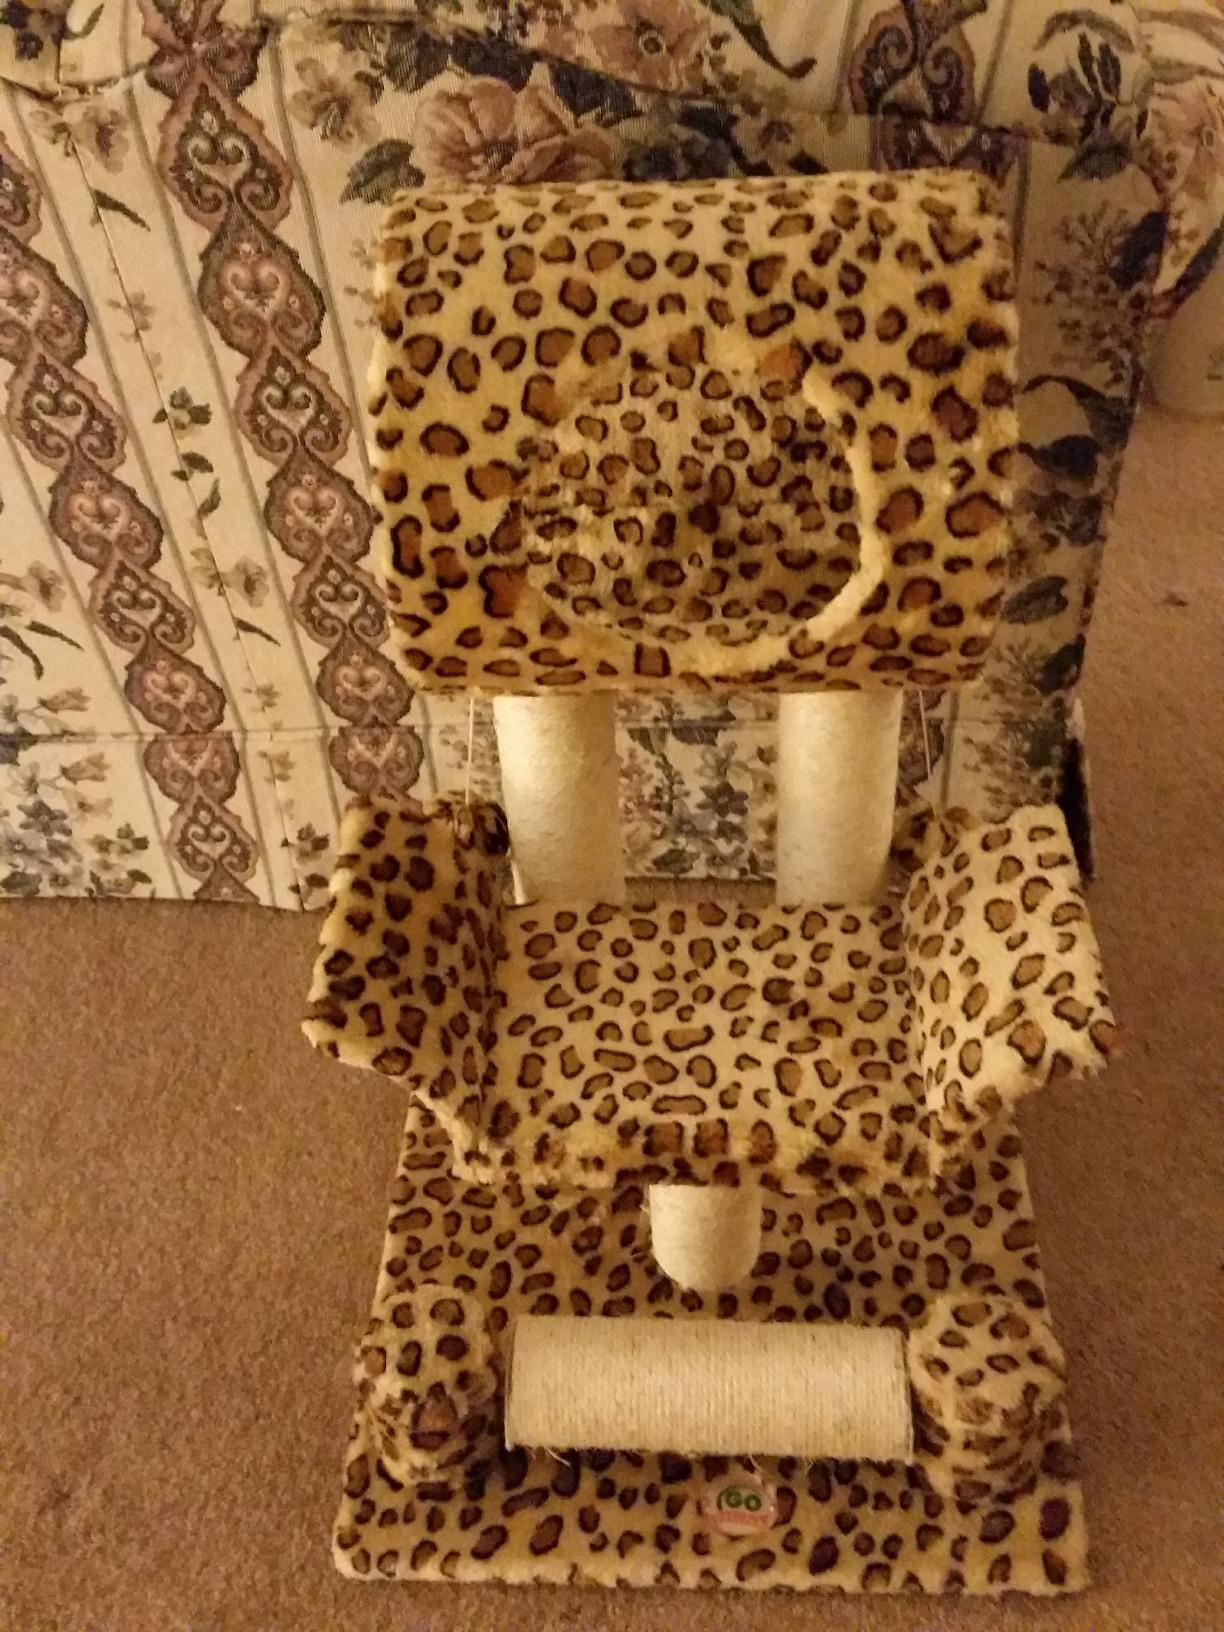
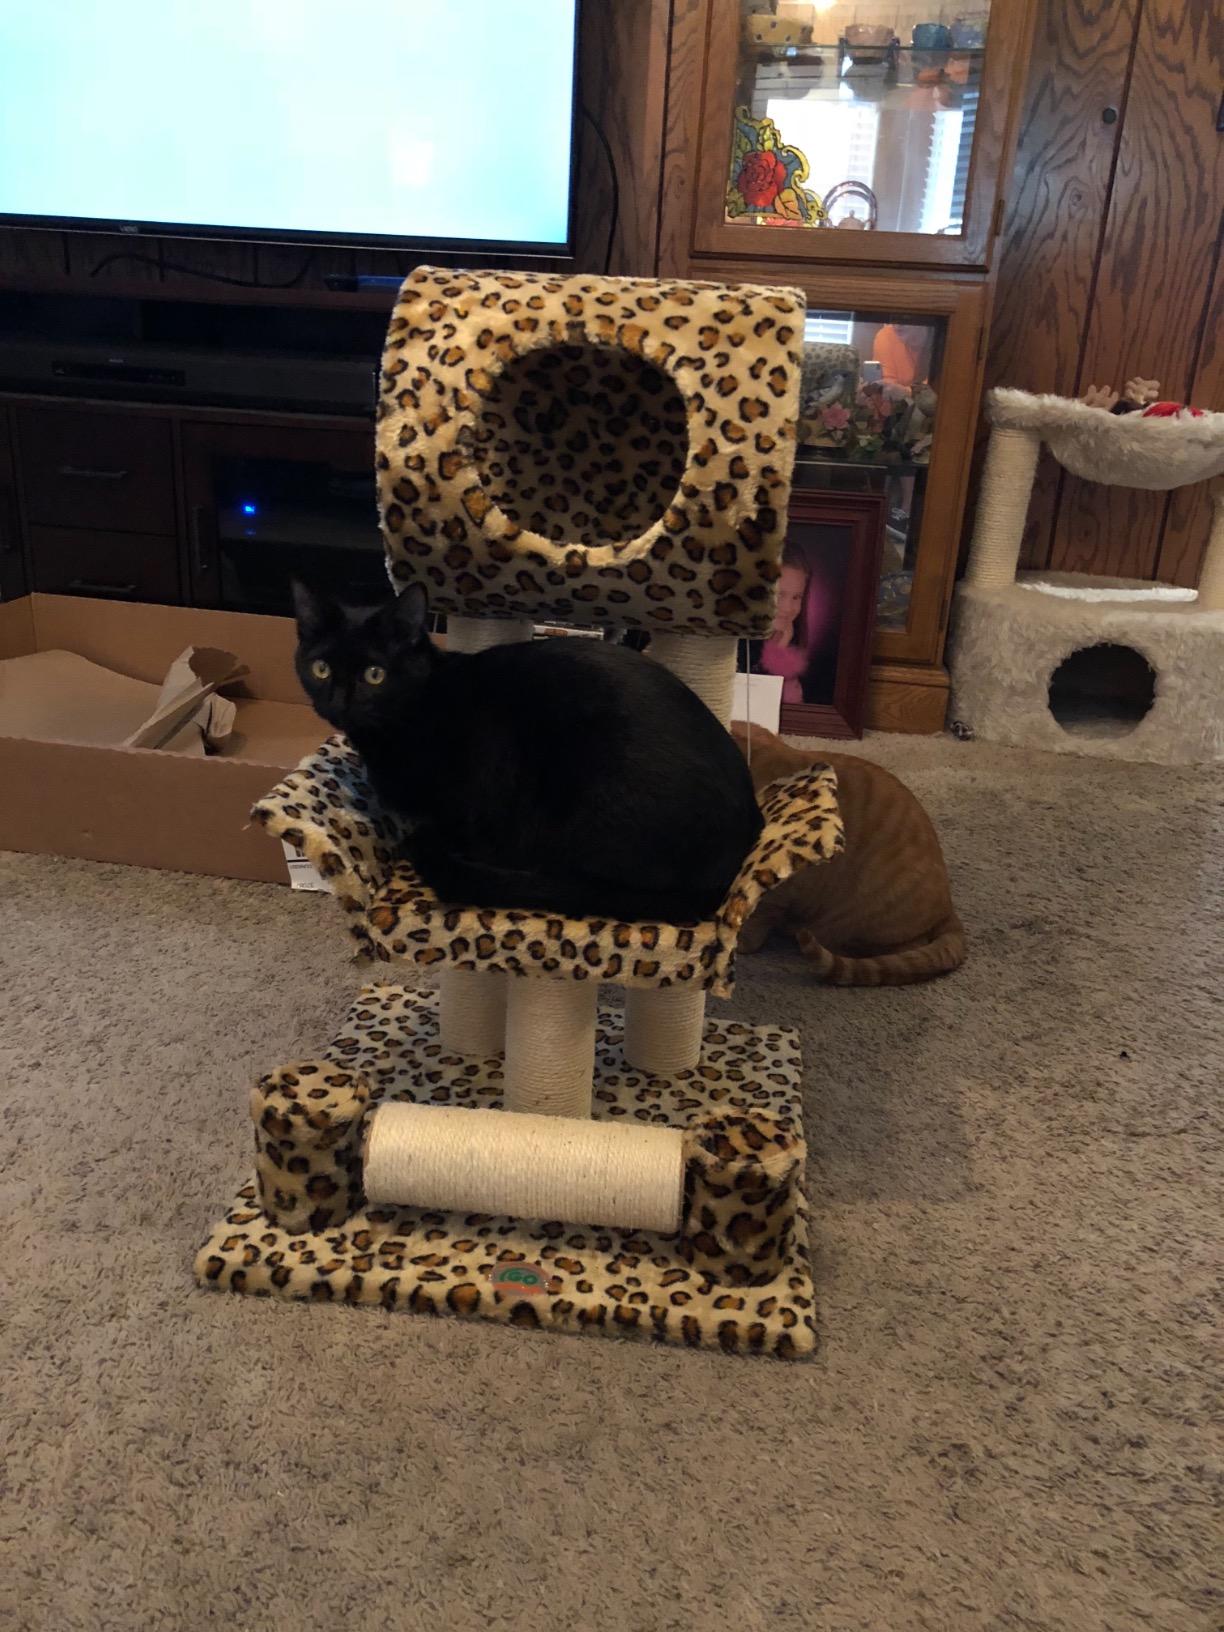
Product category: items_cat tree
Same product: yes